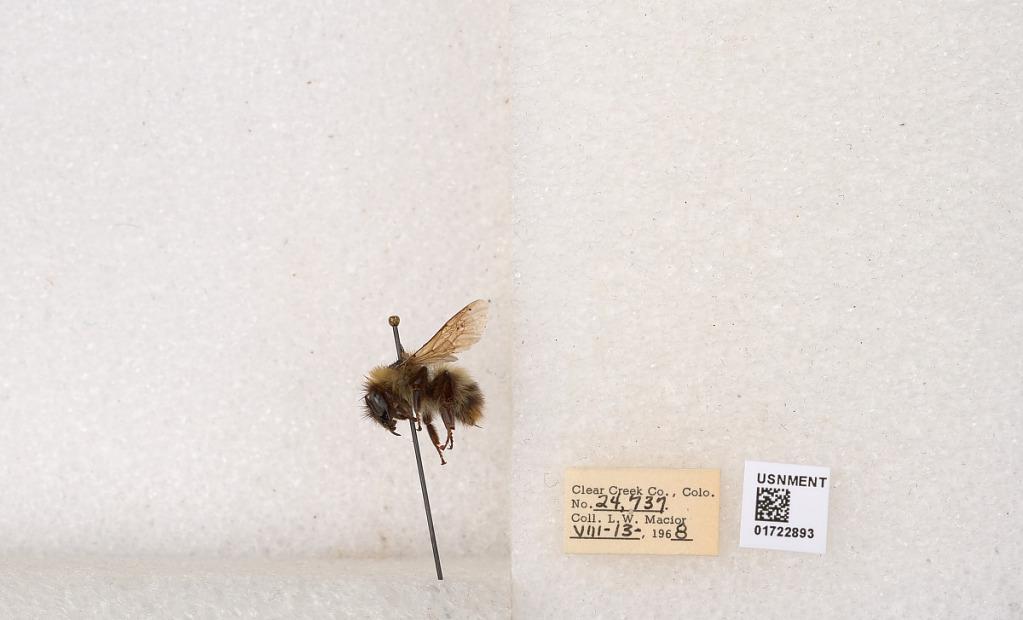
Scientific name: Bombus kirbyellus
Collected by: L. Macior
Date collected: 1968-8-13
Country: United States
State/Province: Colorado
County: Clear Creek
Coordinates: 39.6891, -105.644